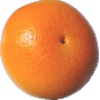
Label: pink_grapefruit